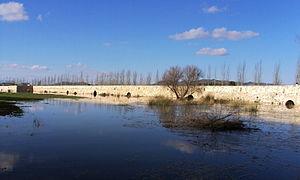
La rivière Cigüela est un cours d'eau de Castille-La Manche et un affluent droit du Guadiana. Sa source se situe près du village de Puerto de Cabrejas, dans le système ibérique et dans la province de Cuenca, à 1 080 mètres d'altitude, non loin de la source du fleuve Júcar, près de la ligne de partage des eaux de la péninsule Ibérique entre l'océan Atlantique et la mer Méditerranée. Après avoir traversé les villes de Villarta de San Juan, La Puebla de Almoradiel et Villanueva de Alcardete, la Gigüela fournit avec la rivière Záncara, les zones humides du parc national des Tablas de Daimiel, entre les limites municipales de Villarrubia de los Ojos et Daimiel, zone de confluence des deux rivières du bassin du Guadiana.
Le Guadiana est un fleuve international de la péninsule Ibérique, qui se jette dans l'océan Atlantique dans le golfe de Cadix.